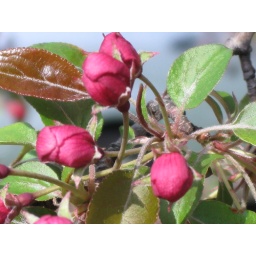
buds of a flowering crab apple tree in the front of our MN apartment building. buds of a flowering crab apple tree in the front of our MN apartment building